Jan Zwischenbrugger

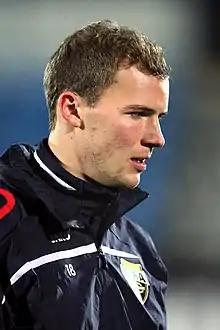
Zwischenbrugger in 2014

Jan Zwischenbrugger (born 16 June 1990) is an Austrian professional footballer who plays as a centre-back for German club FV Ravensburg.